David E Miller Hill

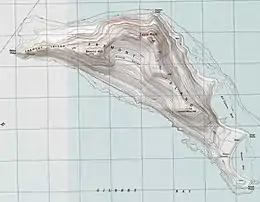
Fremont Island topo map showing David E Miller Hill

David E Miller Hill is a summit in Weber County, Utah, United States with an elevation of . It is located near the southeast edge of Fremont Island in the Great Salt Lake.